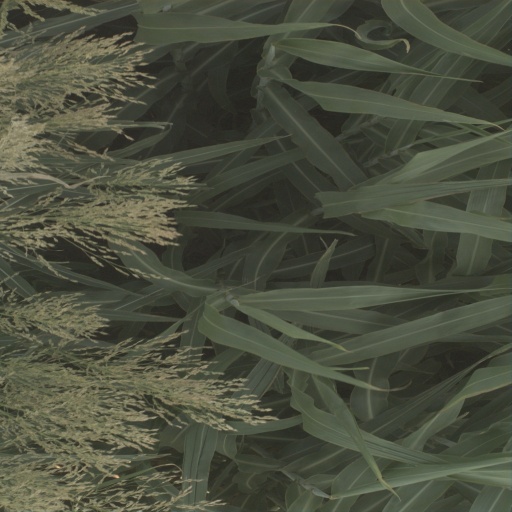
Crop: sorghum